Malmaison Church

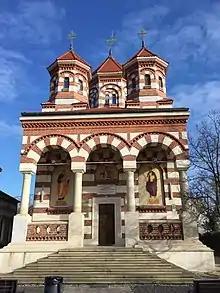
Malmaison Church

The Malmaison Church is a Romanian Orthodox church located at 122 Calea Plevnei in Bucharest, Romania. It is dedicated to Saint George.